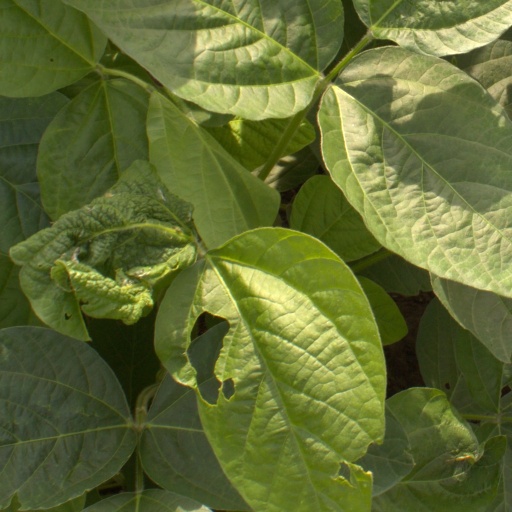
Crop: soybean